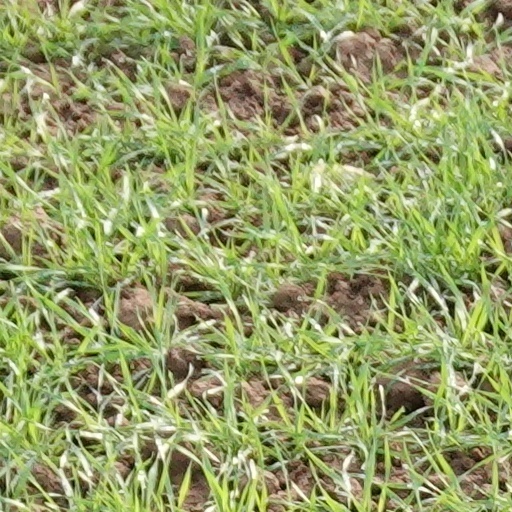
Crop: wheat